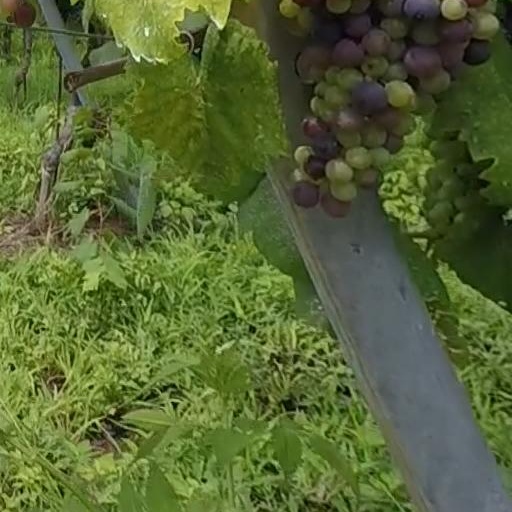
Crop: grape